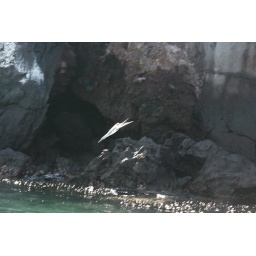
Blue footed booby diving in the water to catch fish